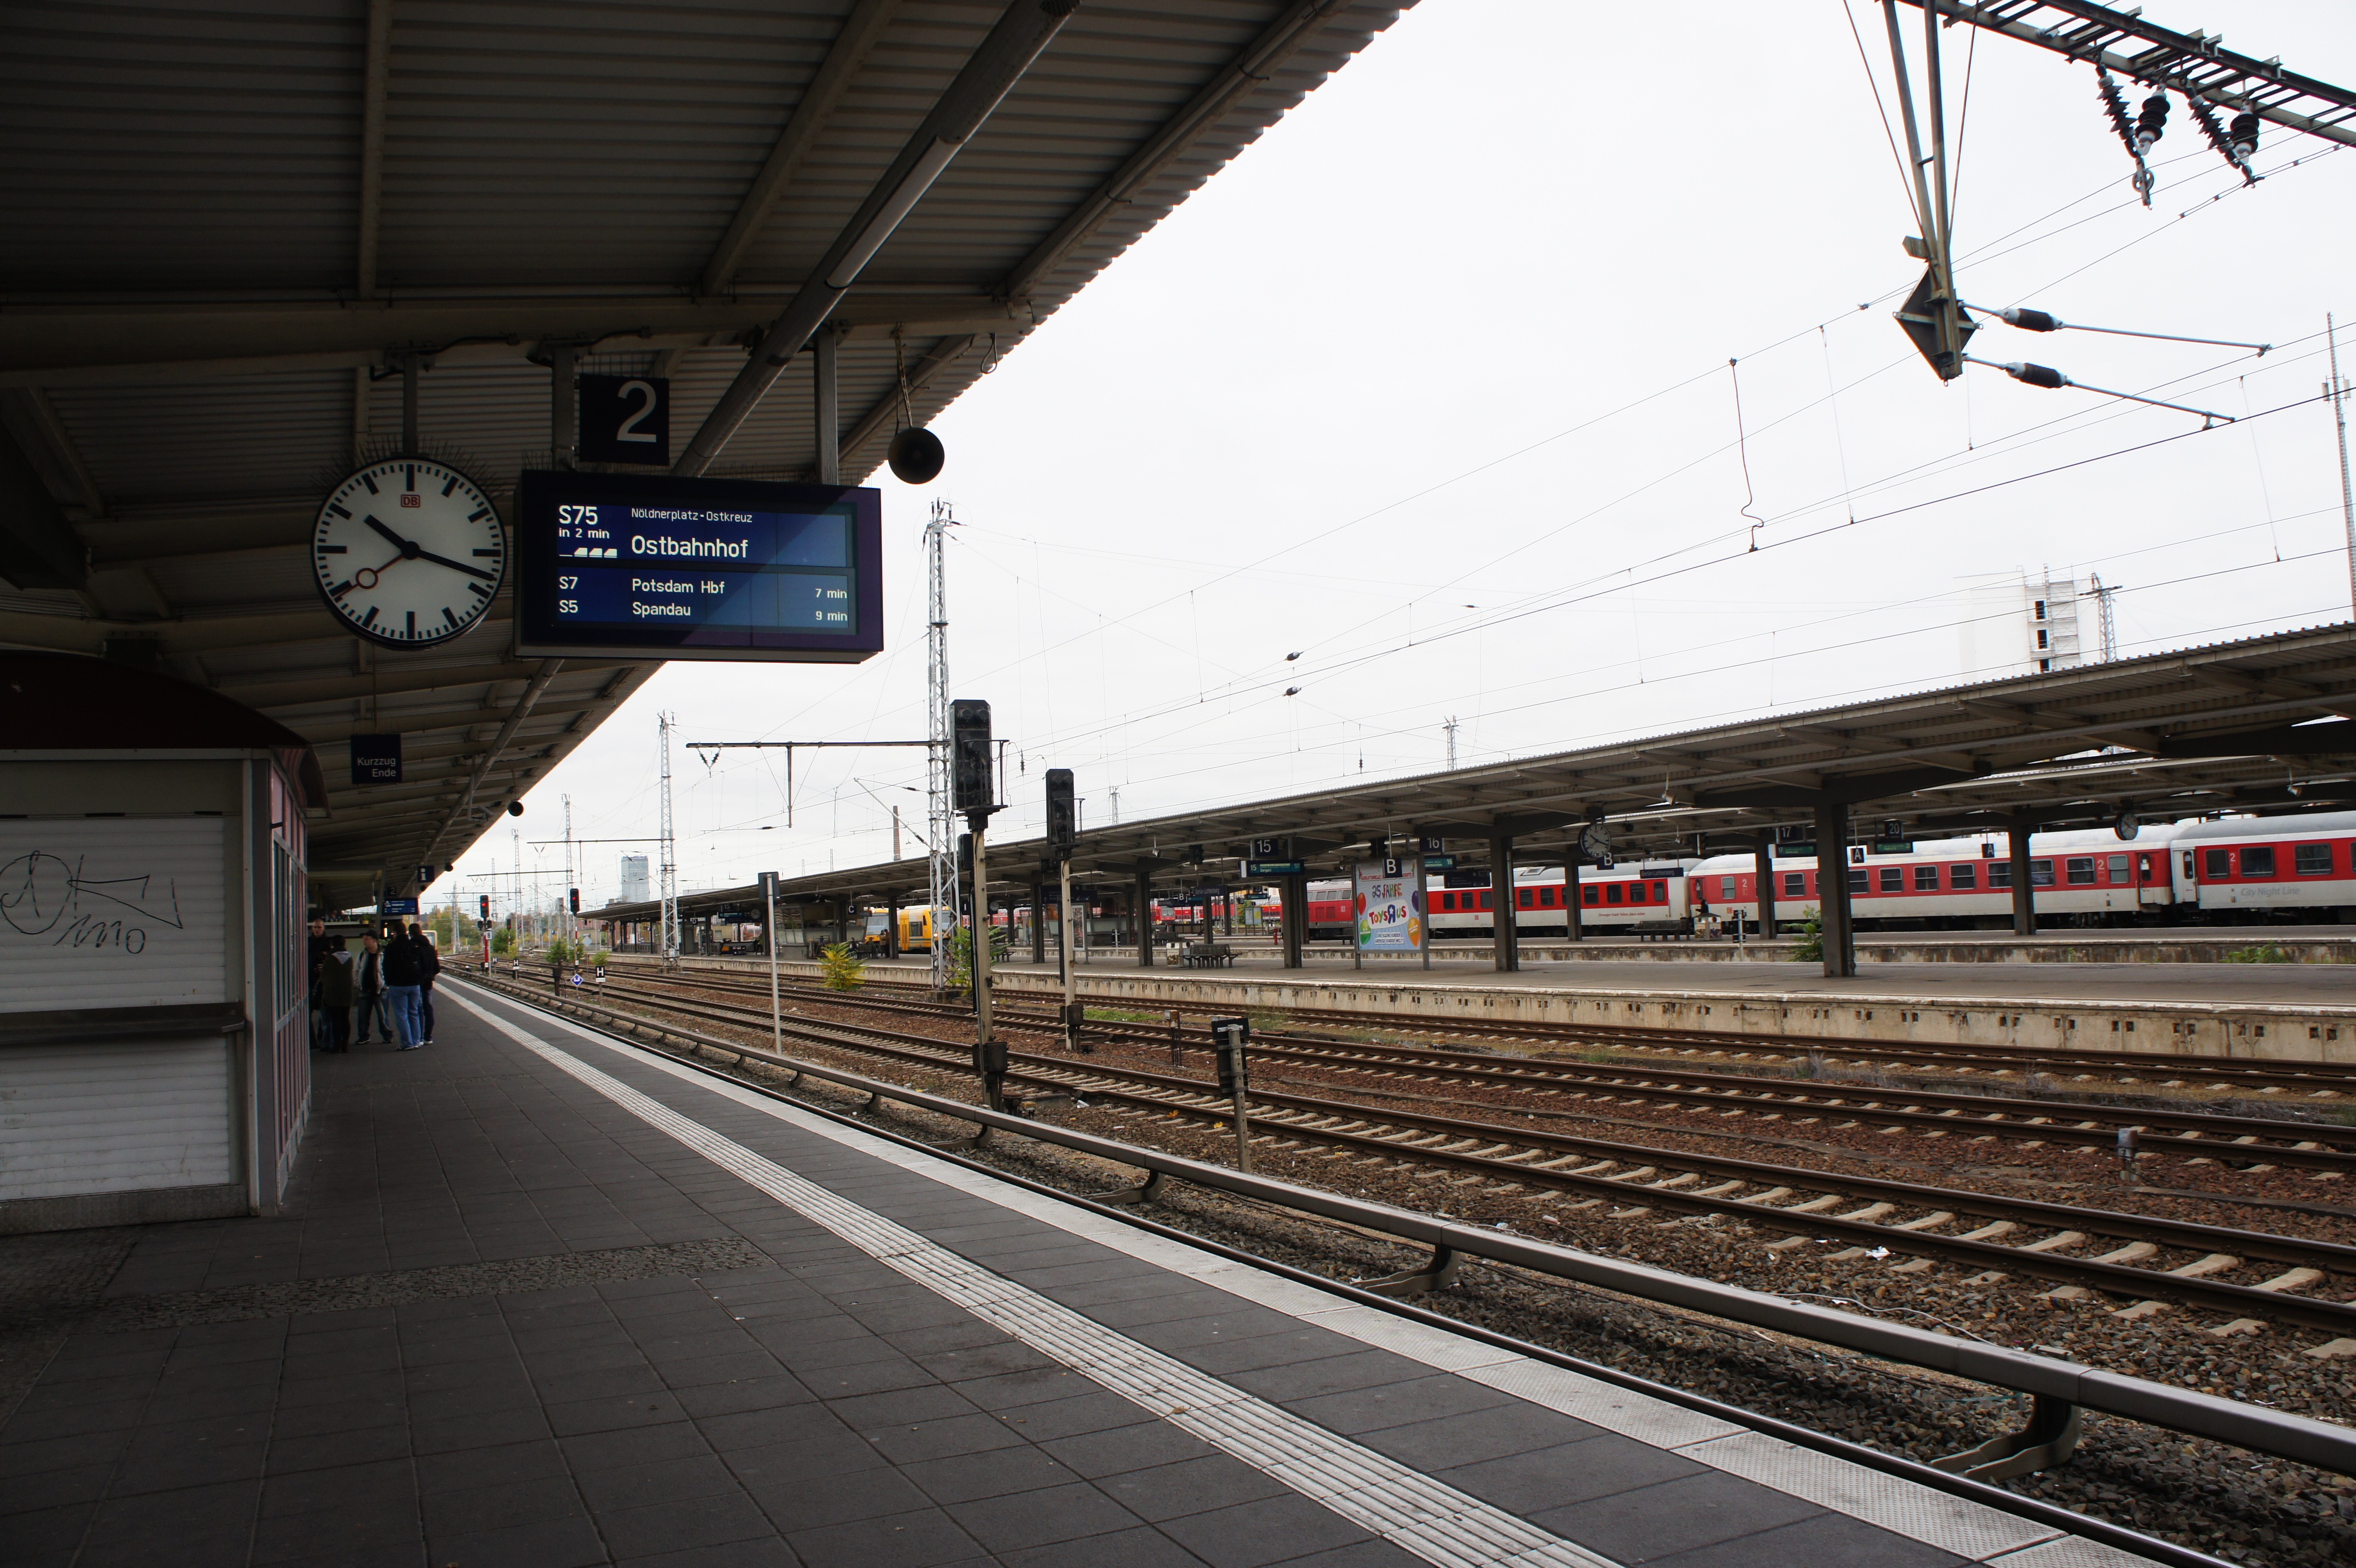
structure, track, railway, train, overpass, metro, transport, vehicle, station, train station, lane, public transport, berlin, race track, passenger, rail transport, metropolitan area, sport venue, rapid transit